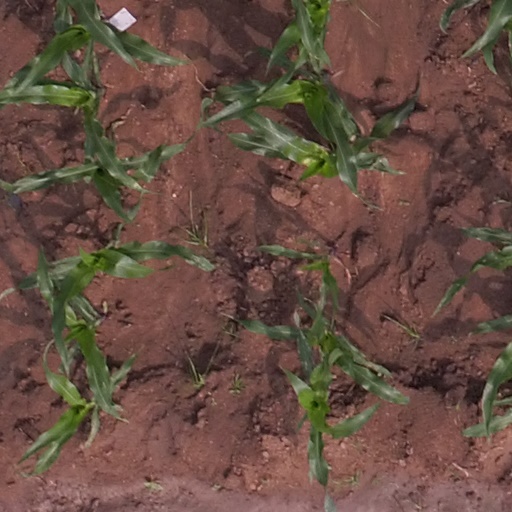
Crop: maize; corn